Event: Nepal Earthquake
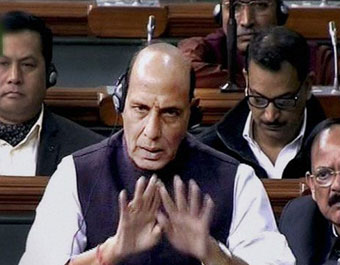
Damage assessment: no_damage